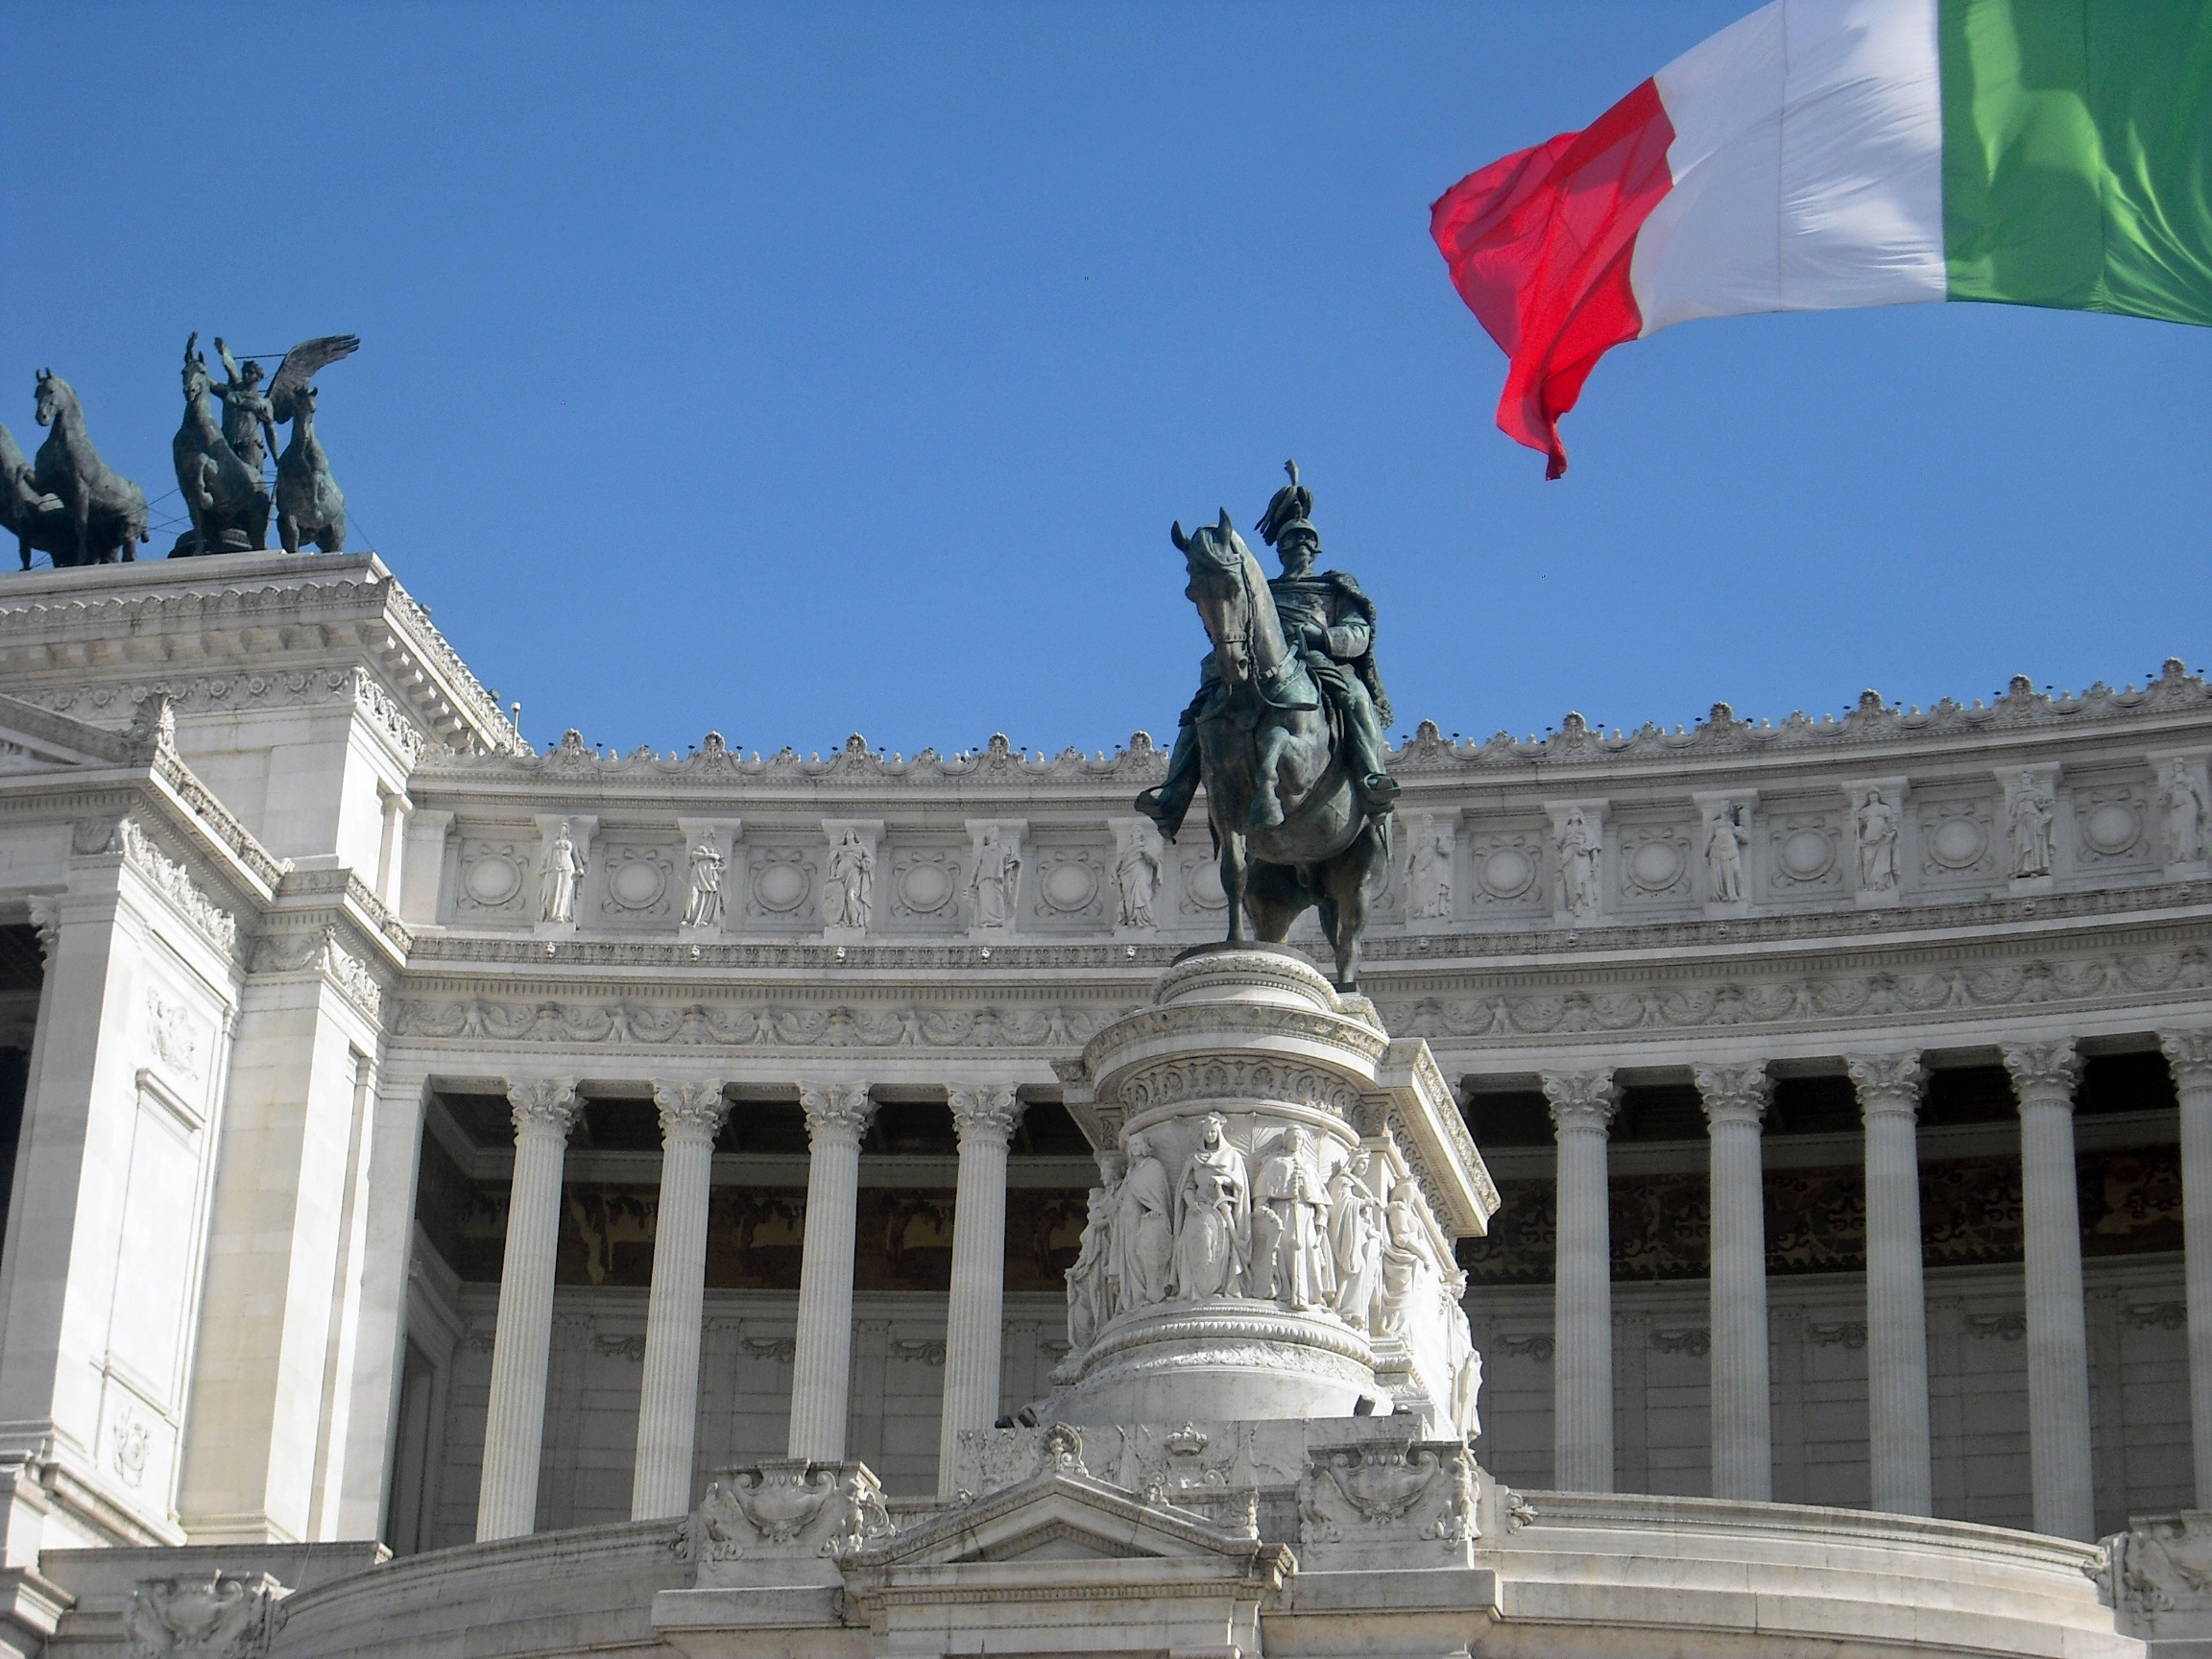
architecture, building, palace, old, monument, europe, statue, soldier, column, flag, landmark, italy, historic, tourism, sculpture, empire, classical, rome, roman, culture, history, horseman, human settlement